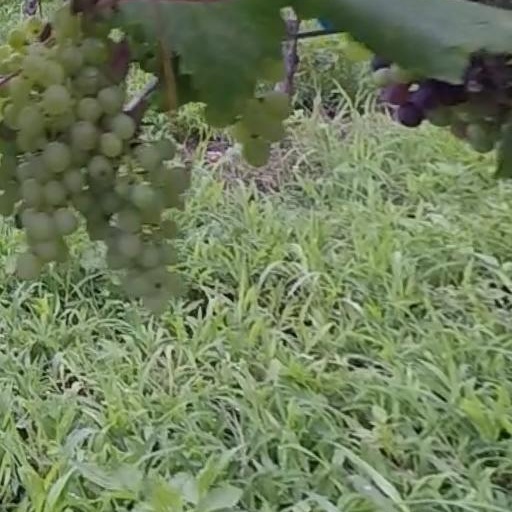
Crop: grape